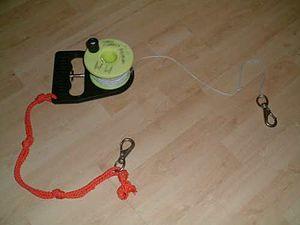
Un fil d'Ariane est, en plongée souterraine ou en plongée sur épave, le filin que le plongeur tire derrière lui afin de pouvoir retrouver la sortie au retour, surtout si la visibilité est médiocre ou nulle.